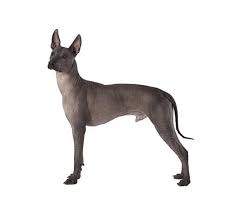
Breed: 220-n000069-Mexican_hairless